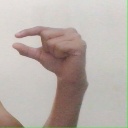
अक्षर: ग